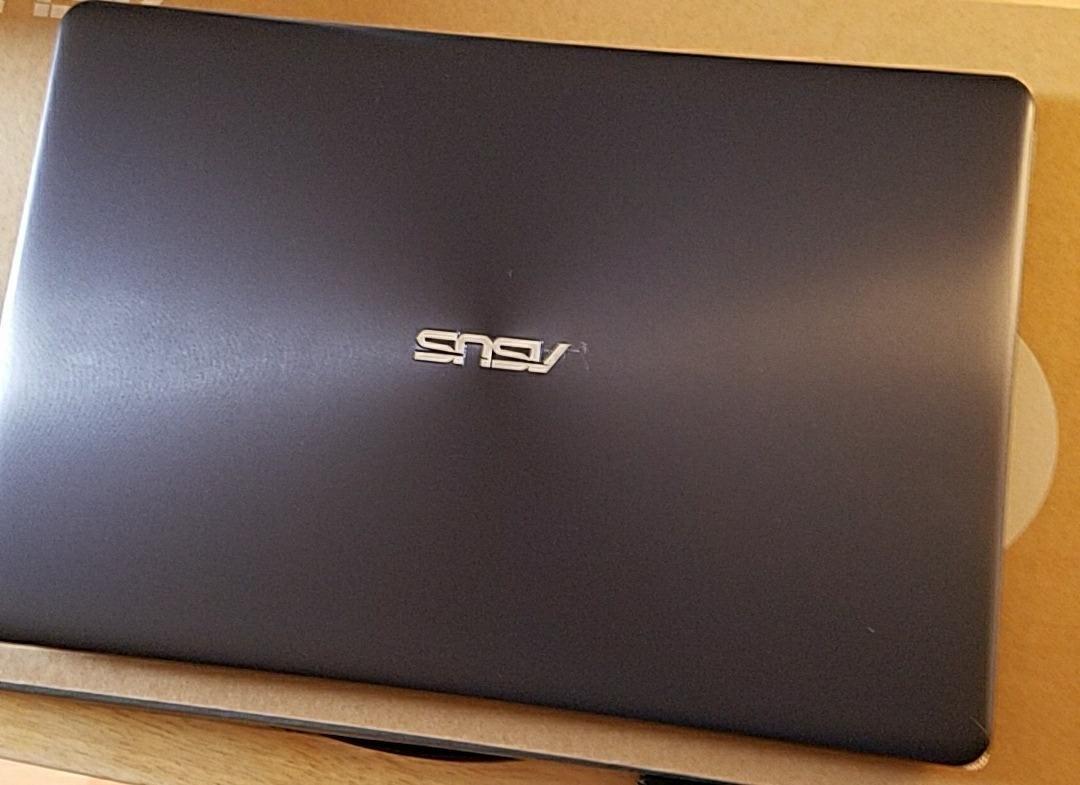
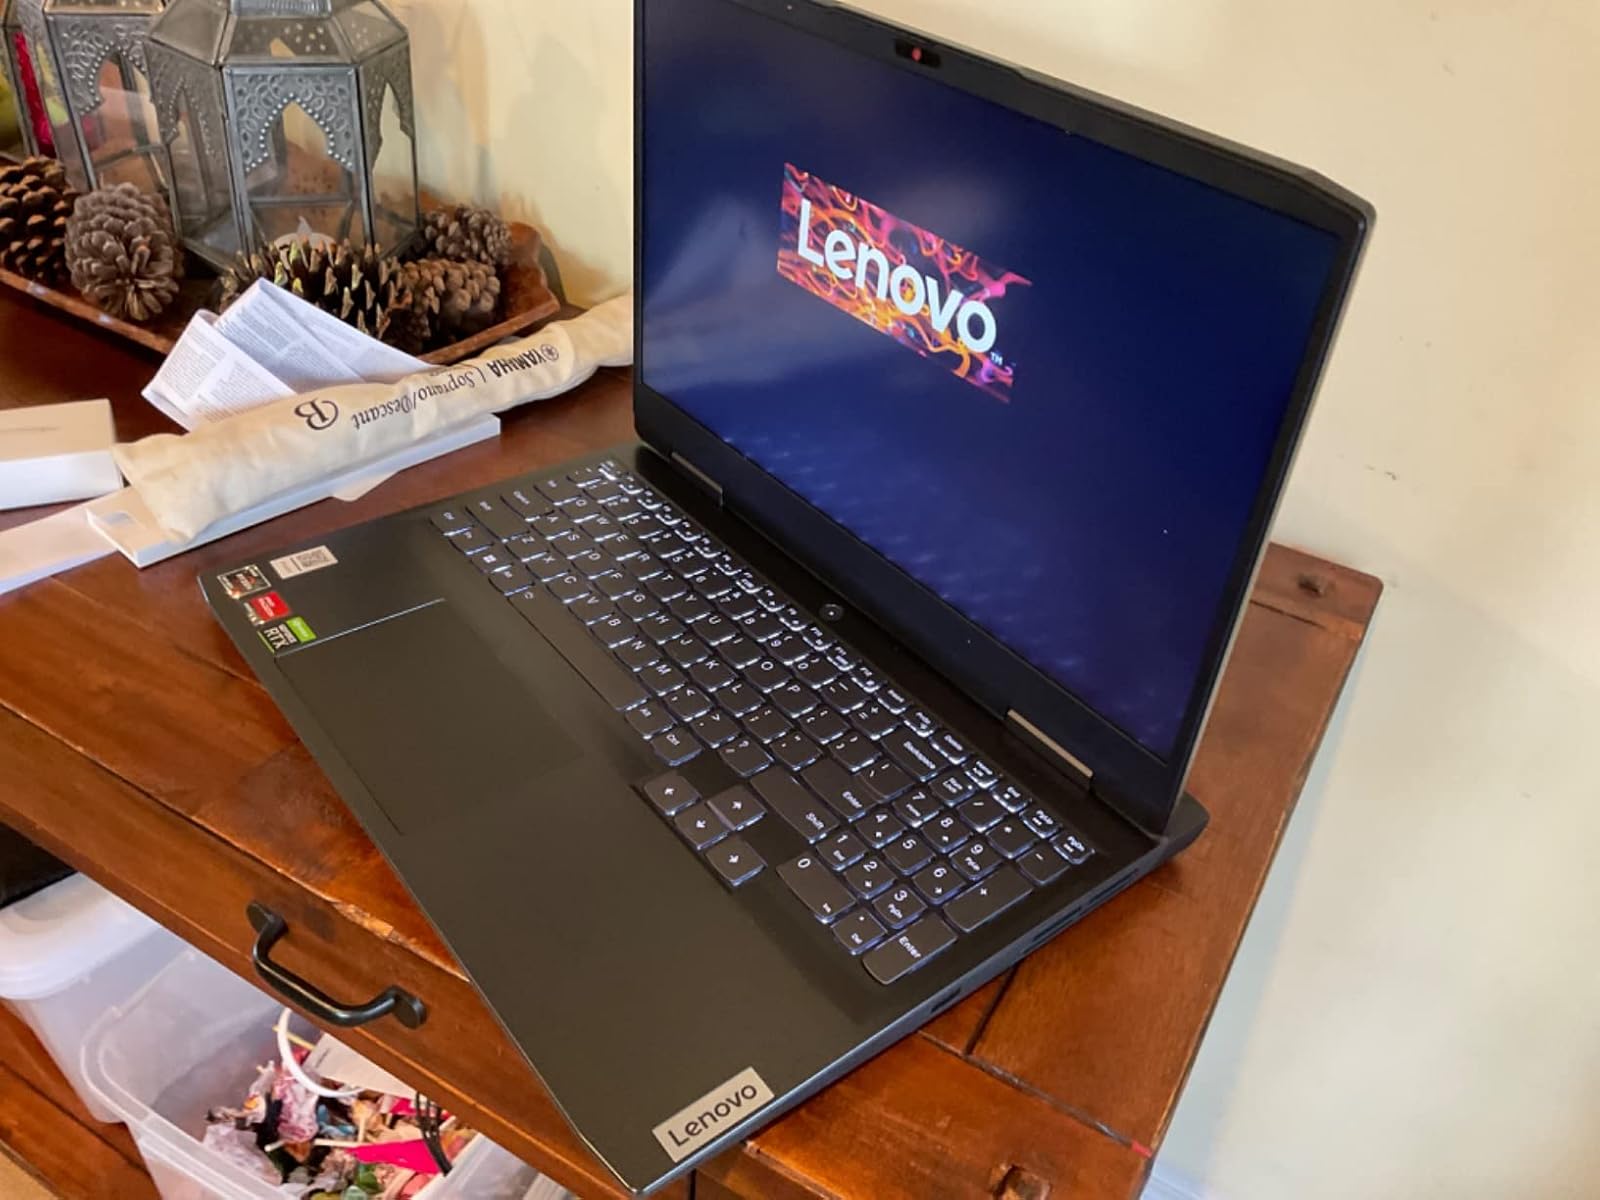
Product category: laptop
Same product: no